Hudson River Park

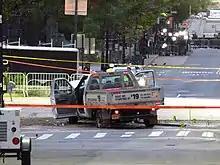
2017 terror attack in Hudson River Park

Pier 97 was until 1975 the home of the Swedish American Line passenger ship terminal. The terminal was demolished some time after 1984 and the pier became to a live event venue, JBL. In 2019, a public park was announced on Pier 97 as part of a $38 million renovation; the park was designed by !melk Architects. Parts of the park first opened in early 2024, and the pier was completed in October 2024.